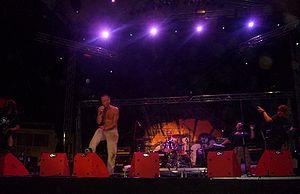
Clawfinger est un groupe de metal industriel suédois, originaire de Stockholm. Il est l'un des premiers à adopter ce son caractéristique, à la fois agressif et rythmé mais aux mélodies bien définies. Les paroles de Clawfinger prennent position dans divers thèmes : politique, lutte contre le racisme, etc.